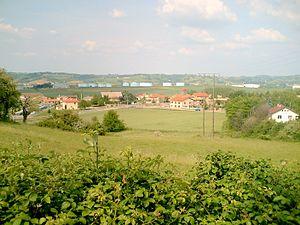
Serpaize est une commune française située dans le département de l'Isère, en région Auvergne-Rhône-Alpes.